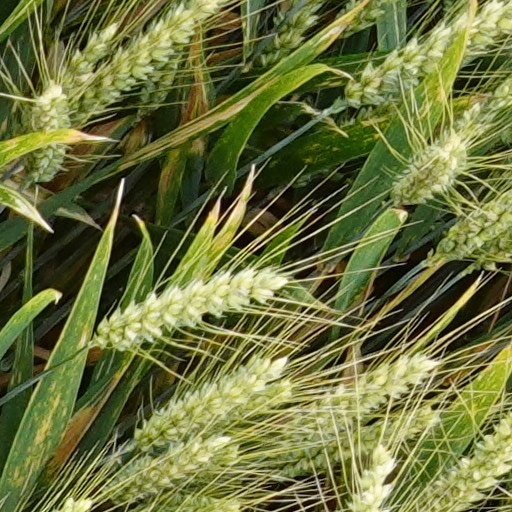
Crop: wheat